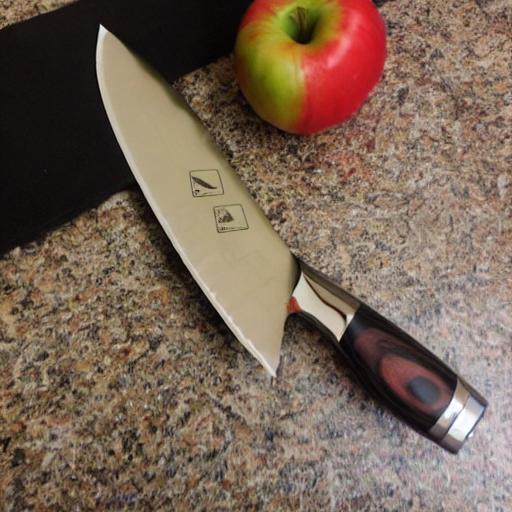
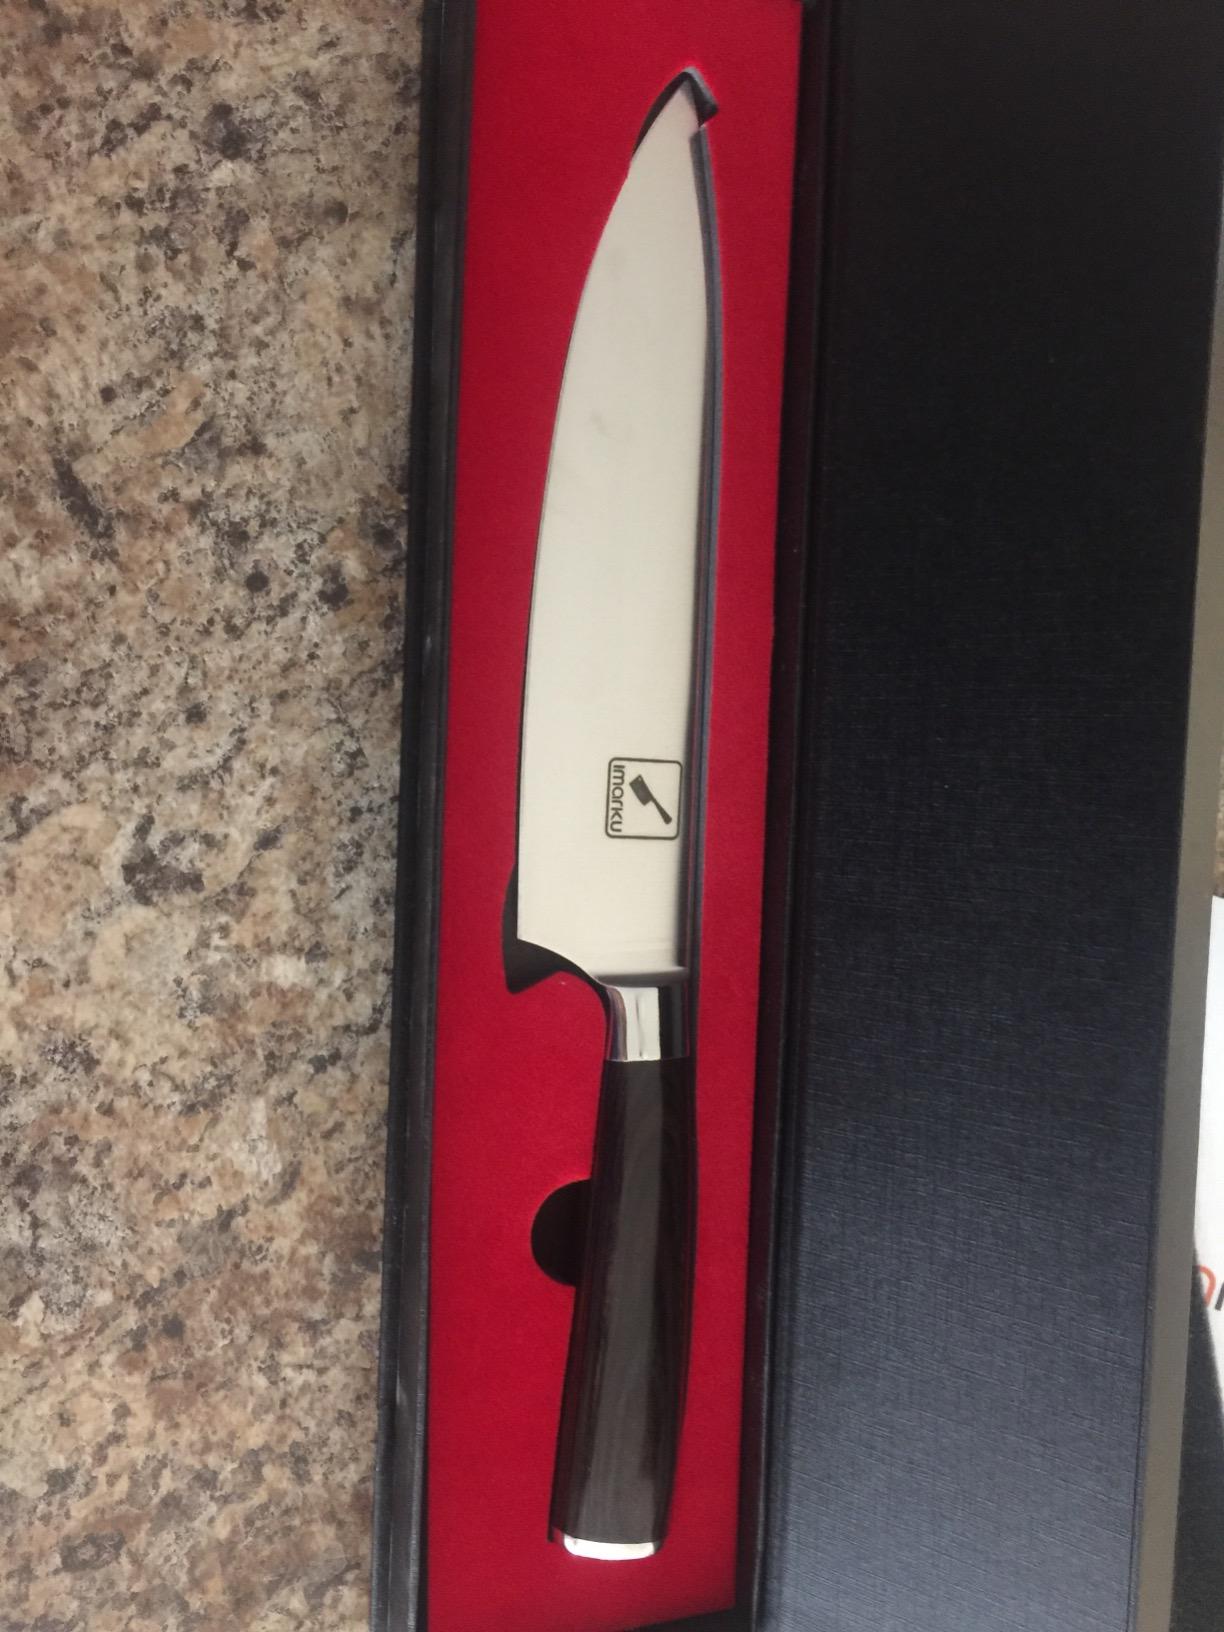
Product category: items_knife
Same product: no